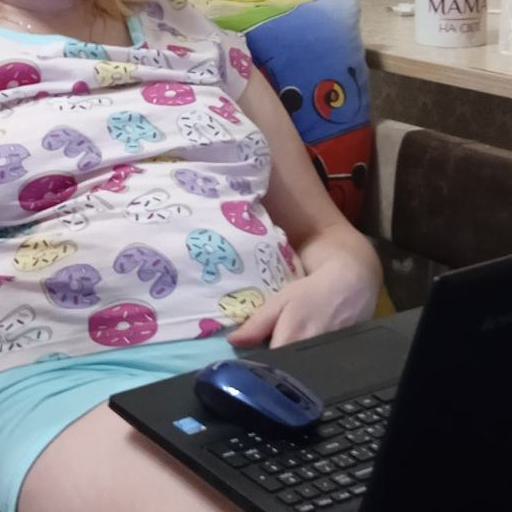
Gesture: no_gesture